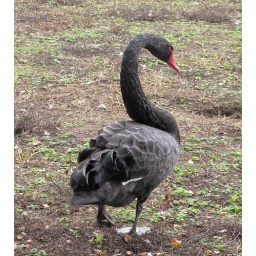
One of the descendants of the black swans brought to the castle from Australia by Lady Braille.